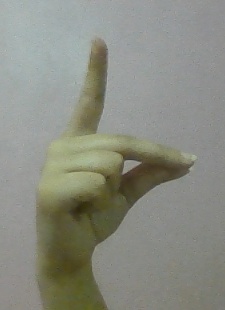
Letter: ta